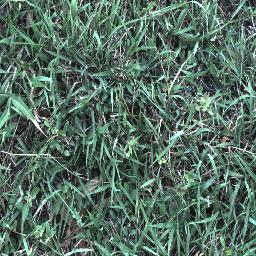
Label: negative